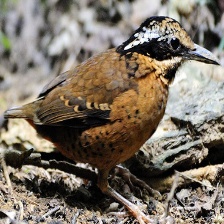
Species: EARED PITA
Scientific name: HYDRORNIS PHAYREI